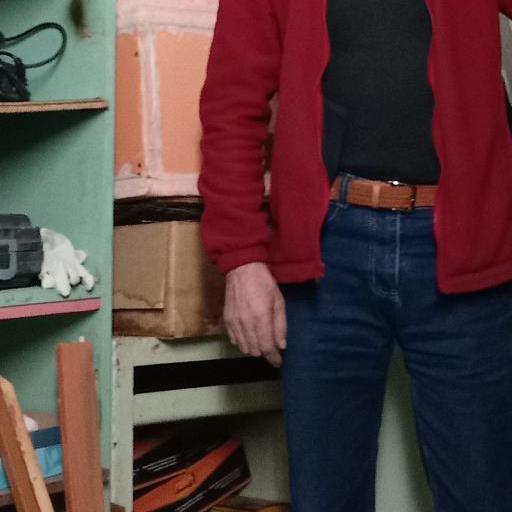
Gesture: no_gesture